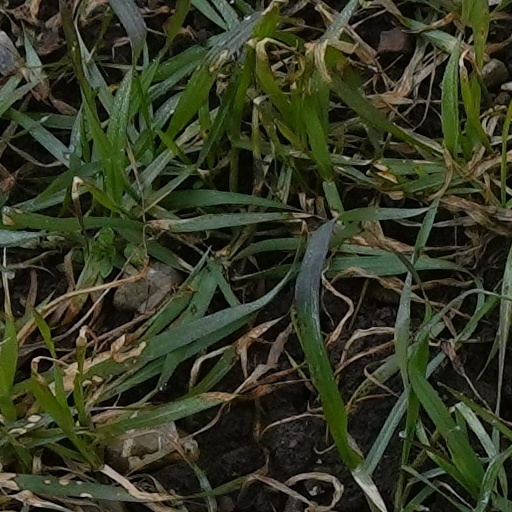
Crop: wheat